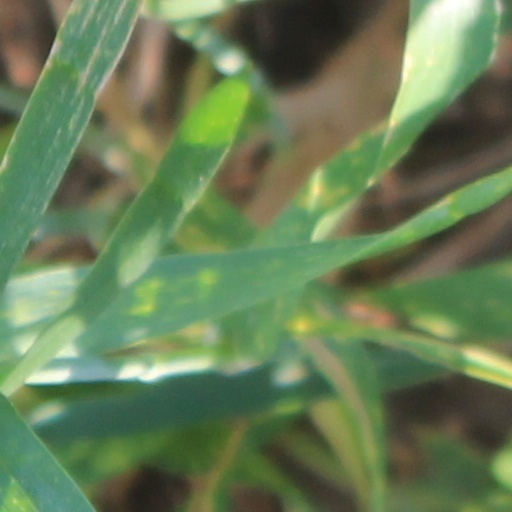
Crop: wheat